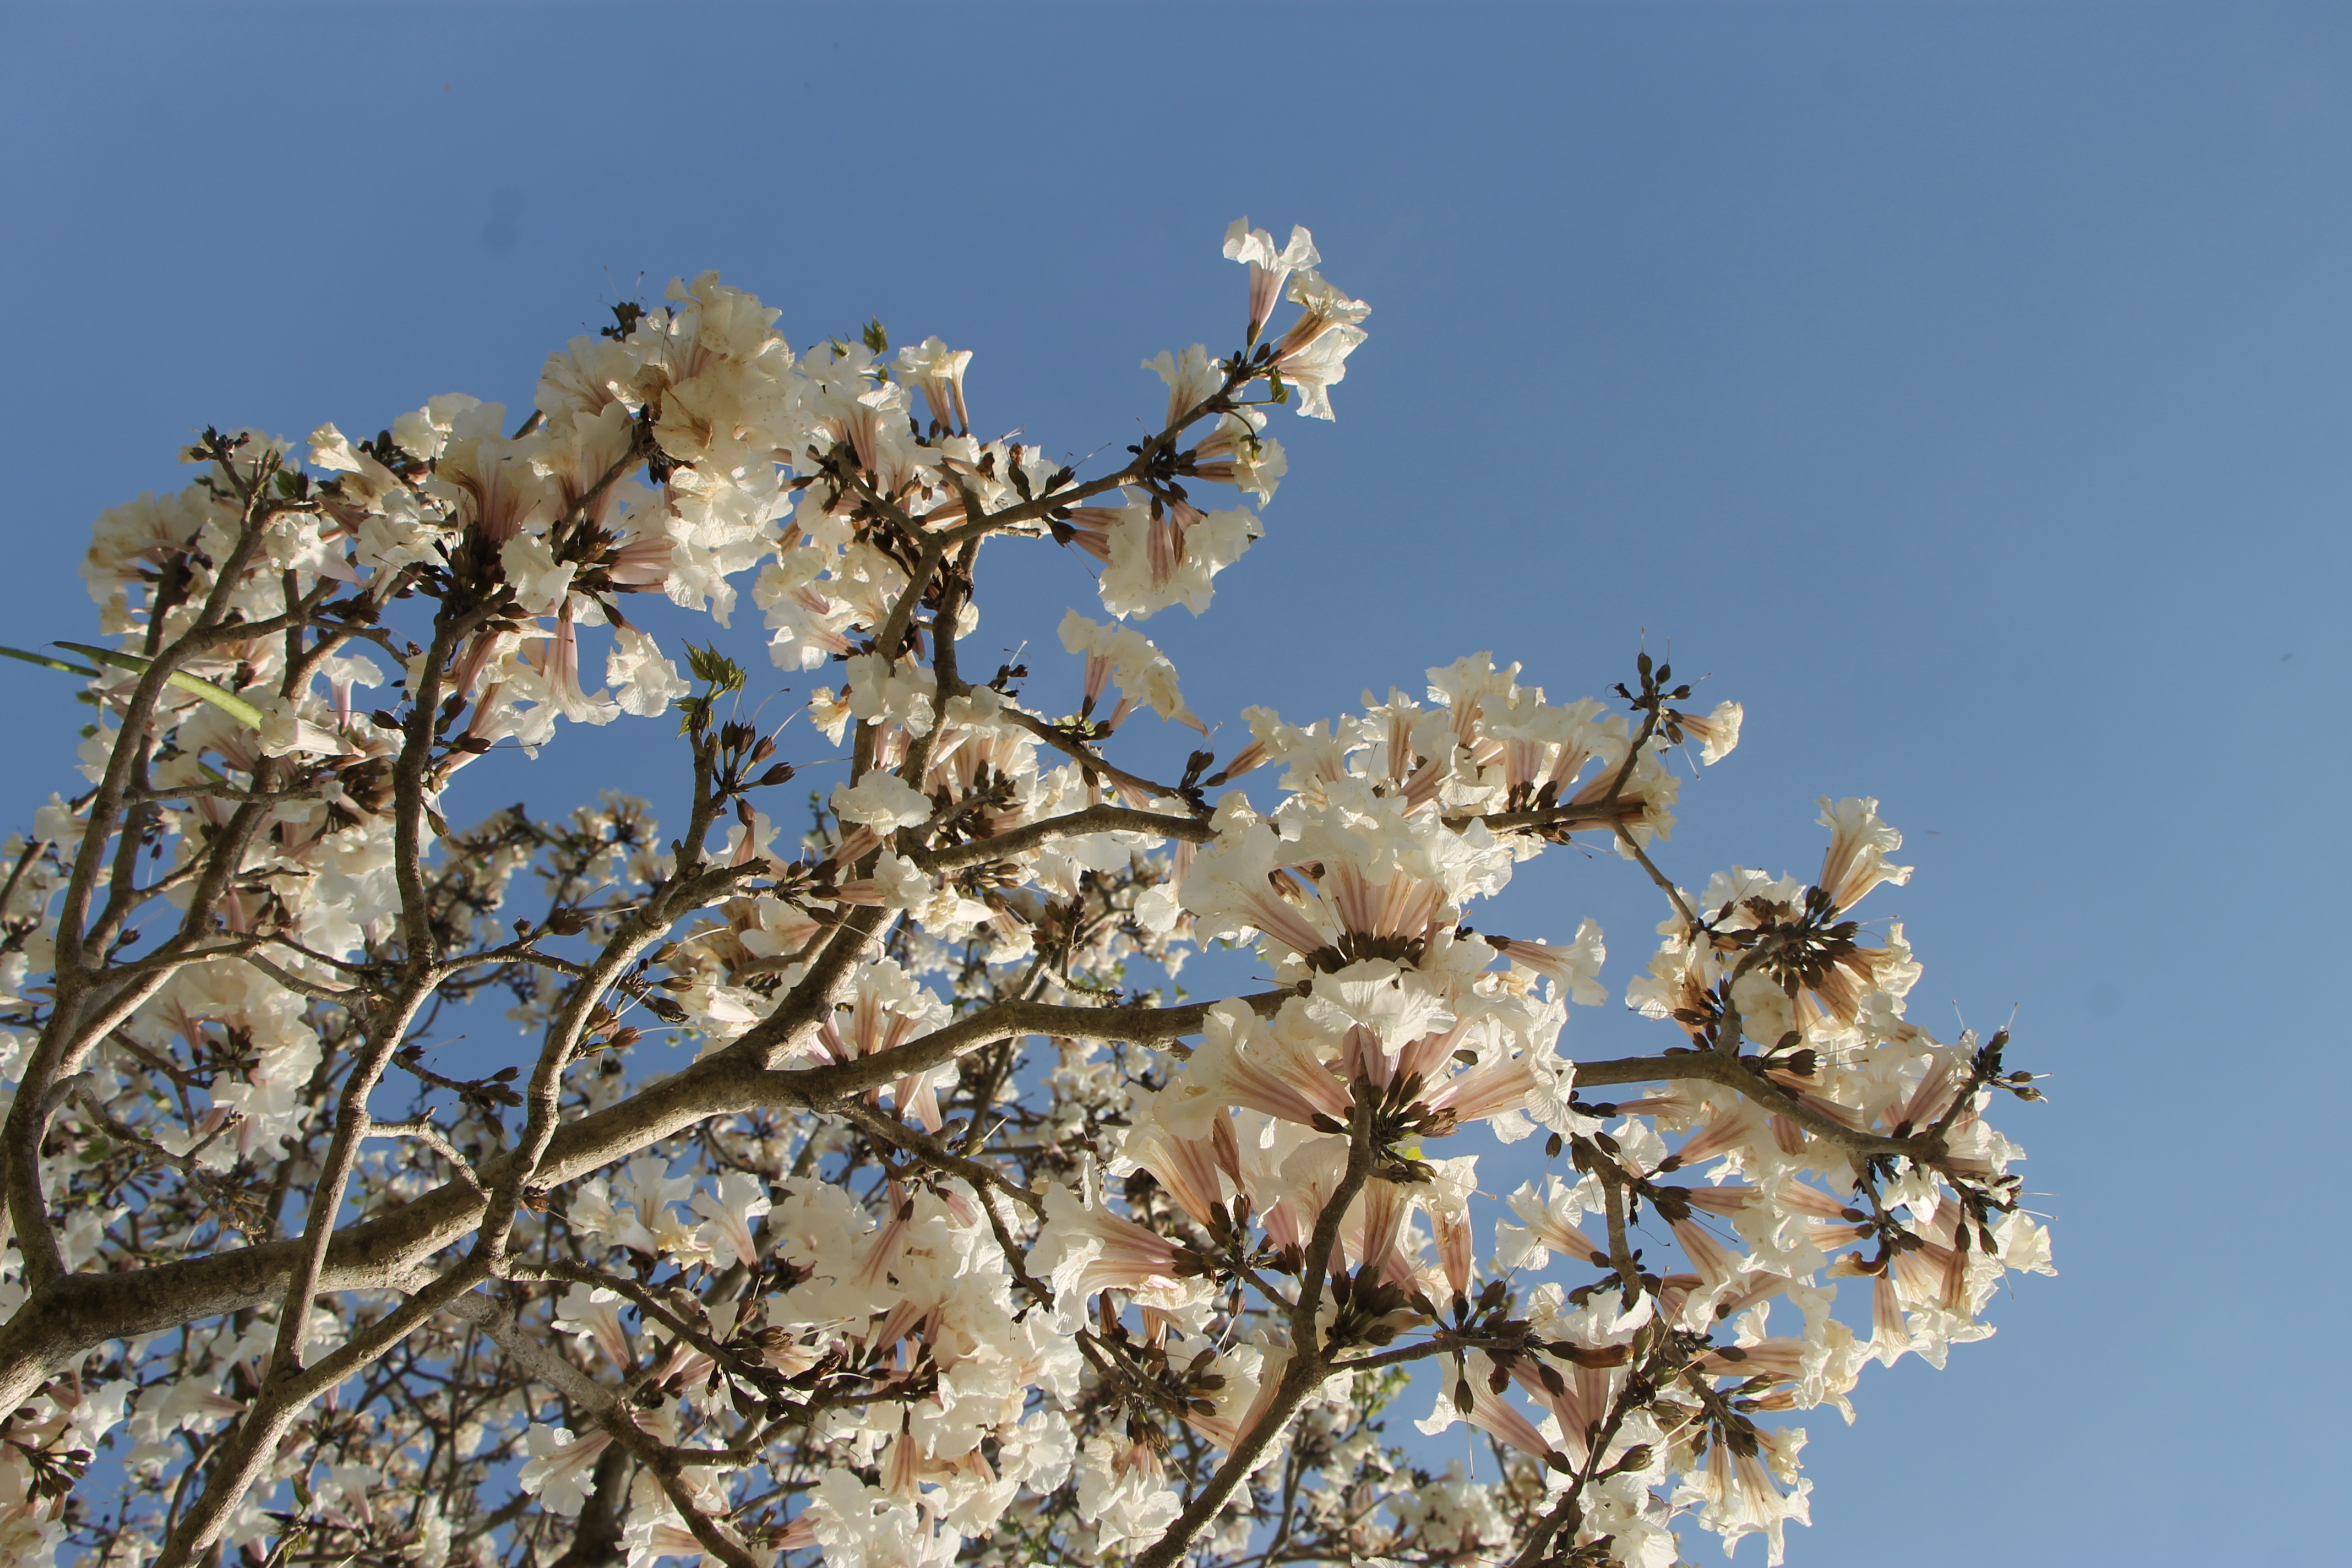
flower, sky, blossom, branch, tree, plant, spring, flora, cherry blossom, twig, prunus